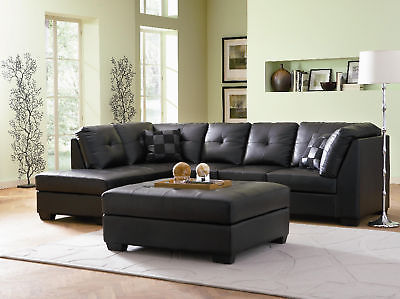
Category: sofa